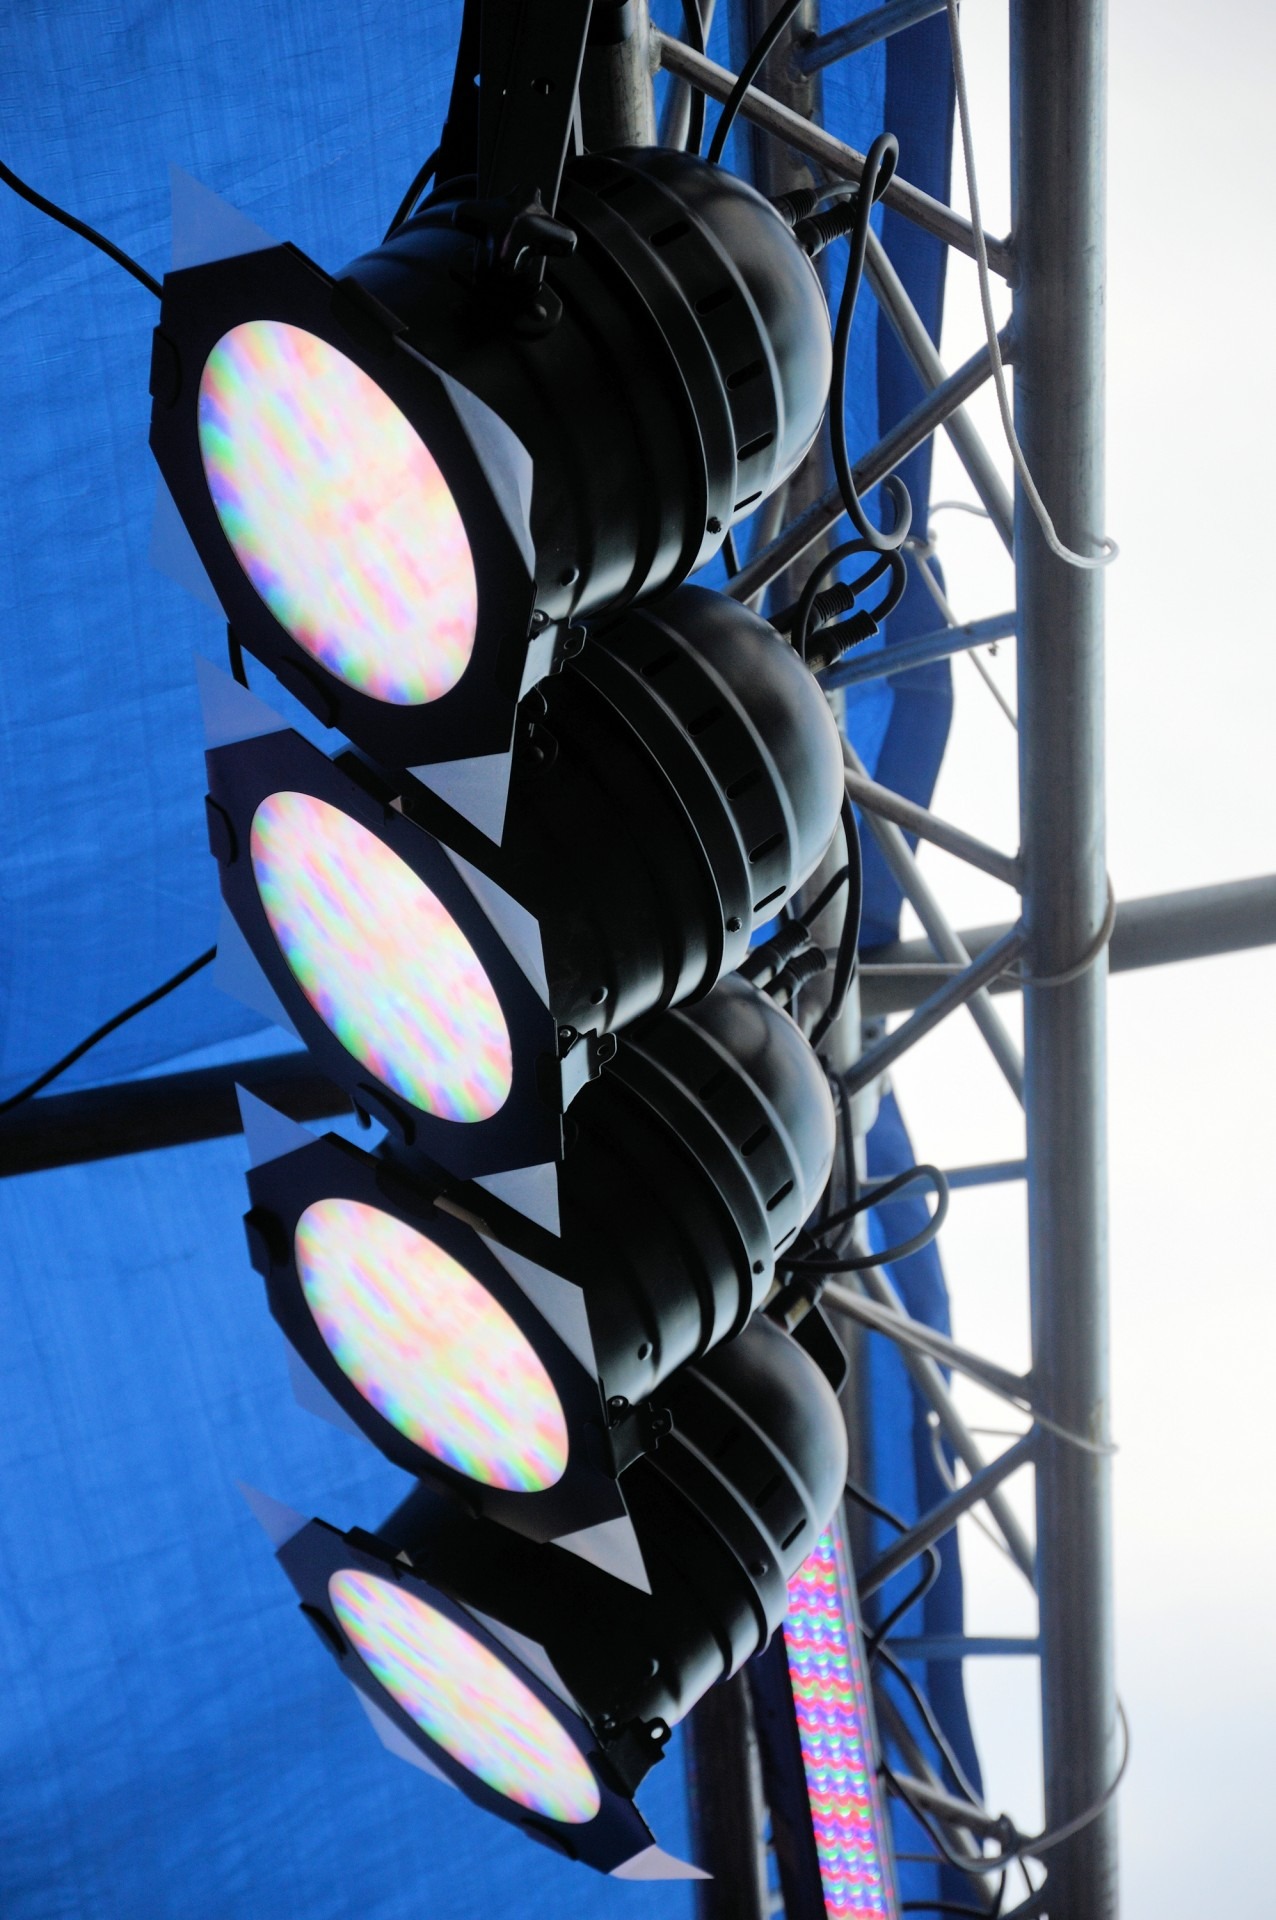
light, wheel, concert, show, lamp, lighting, traffic light, spotlight, lights, stage, lamps, light fixture, podium